Oberwiesenthal

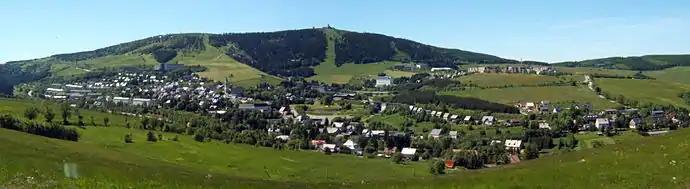
View of Oberwiesenthal and the Fichtelberg from the opposite side of the border (the cemetery at Háj)

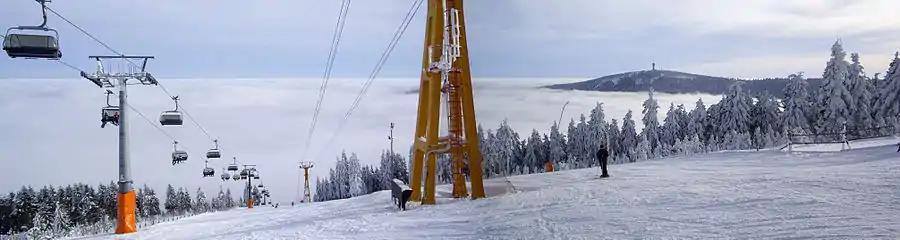
Winter's view from the Great Fichtelberg

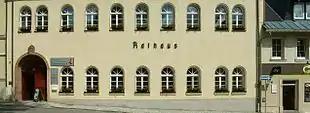
Town hall ("Rathaus")

The "new town in the Wiesen valley" (""Neustadt am Wiesenthal"") was founded in 1527 by the lords of Schönburg as a mining town because, one year earlier, silver ore had been found in the region. By 1530 the new settlement had been granted town rights and, in 1559, its ownership passed to the House of Wettin.